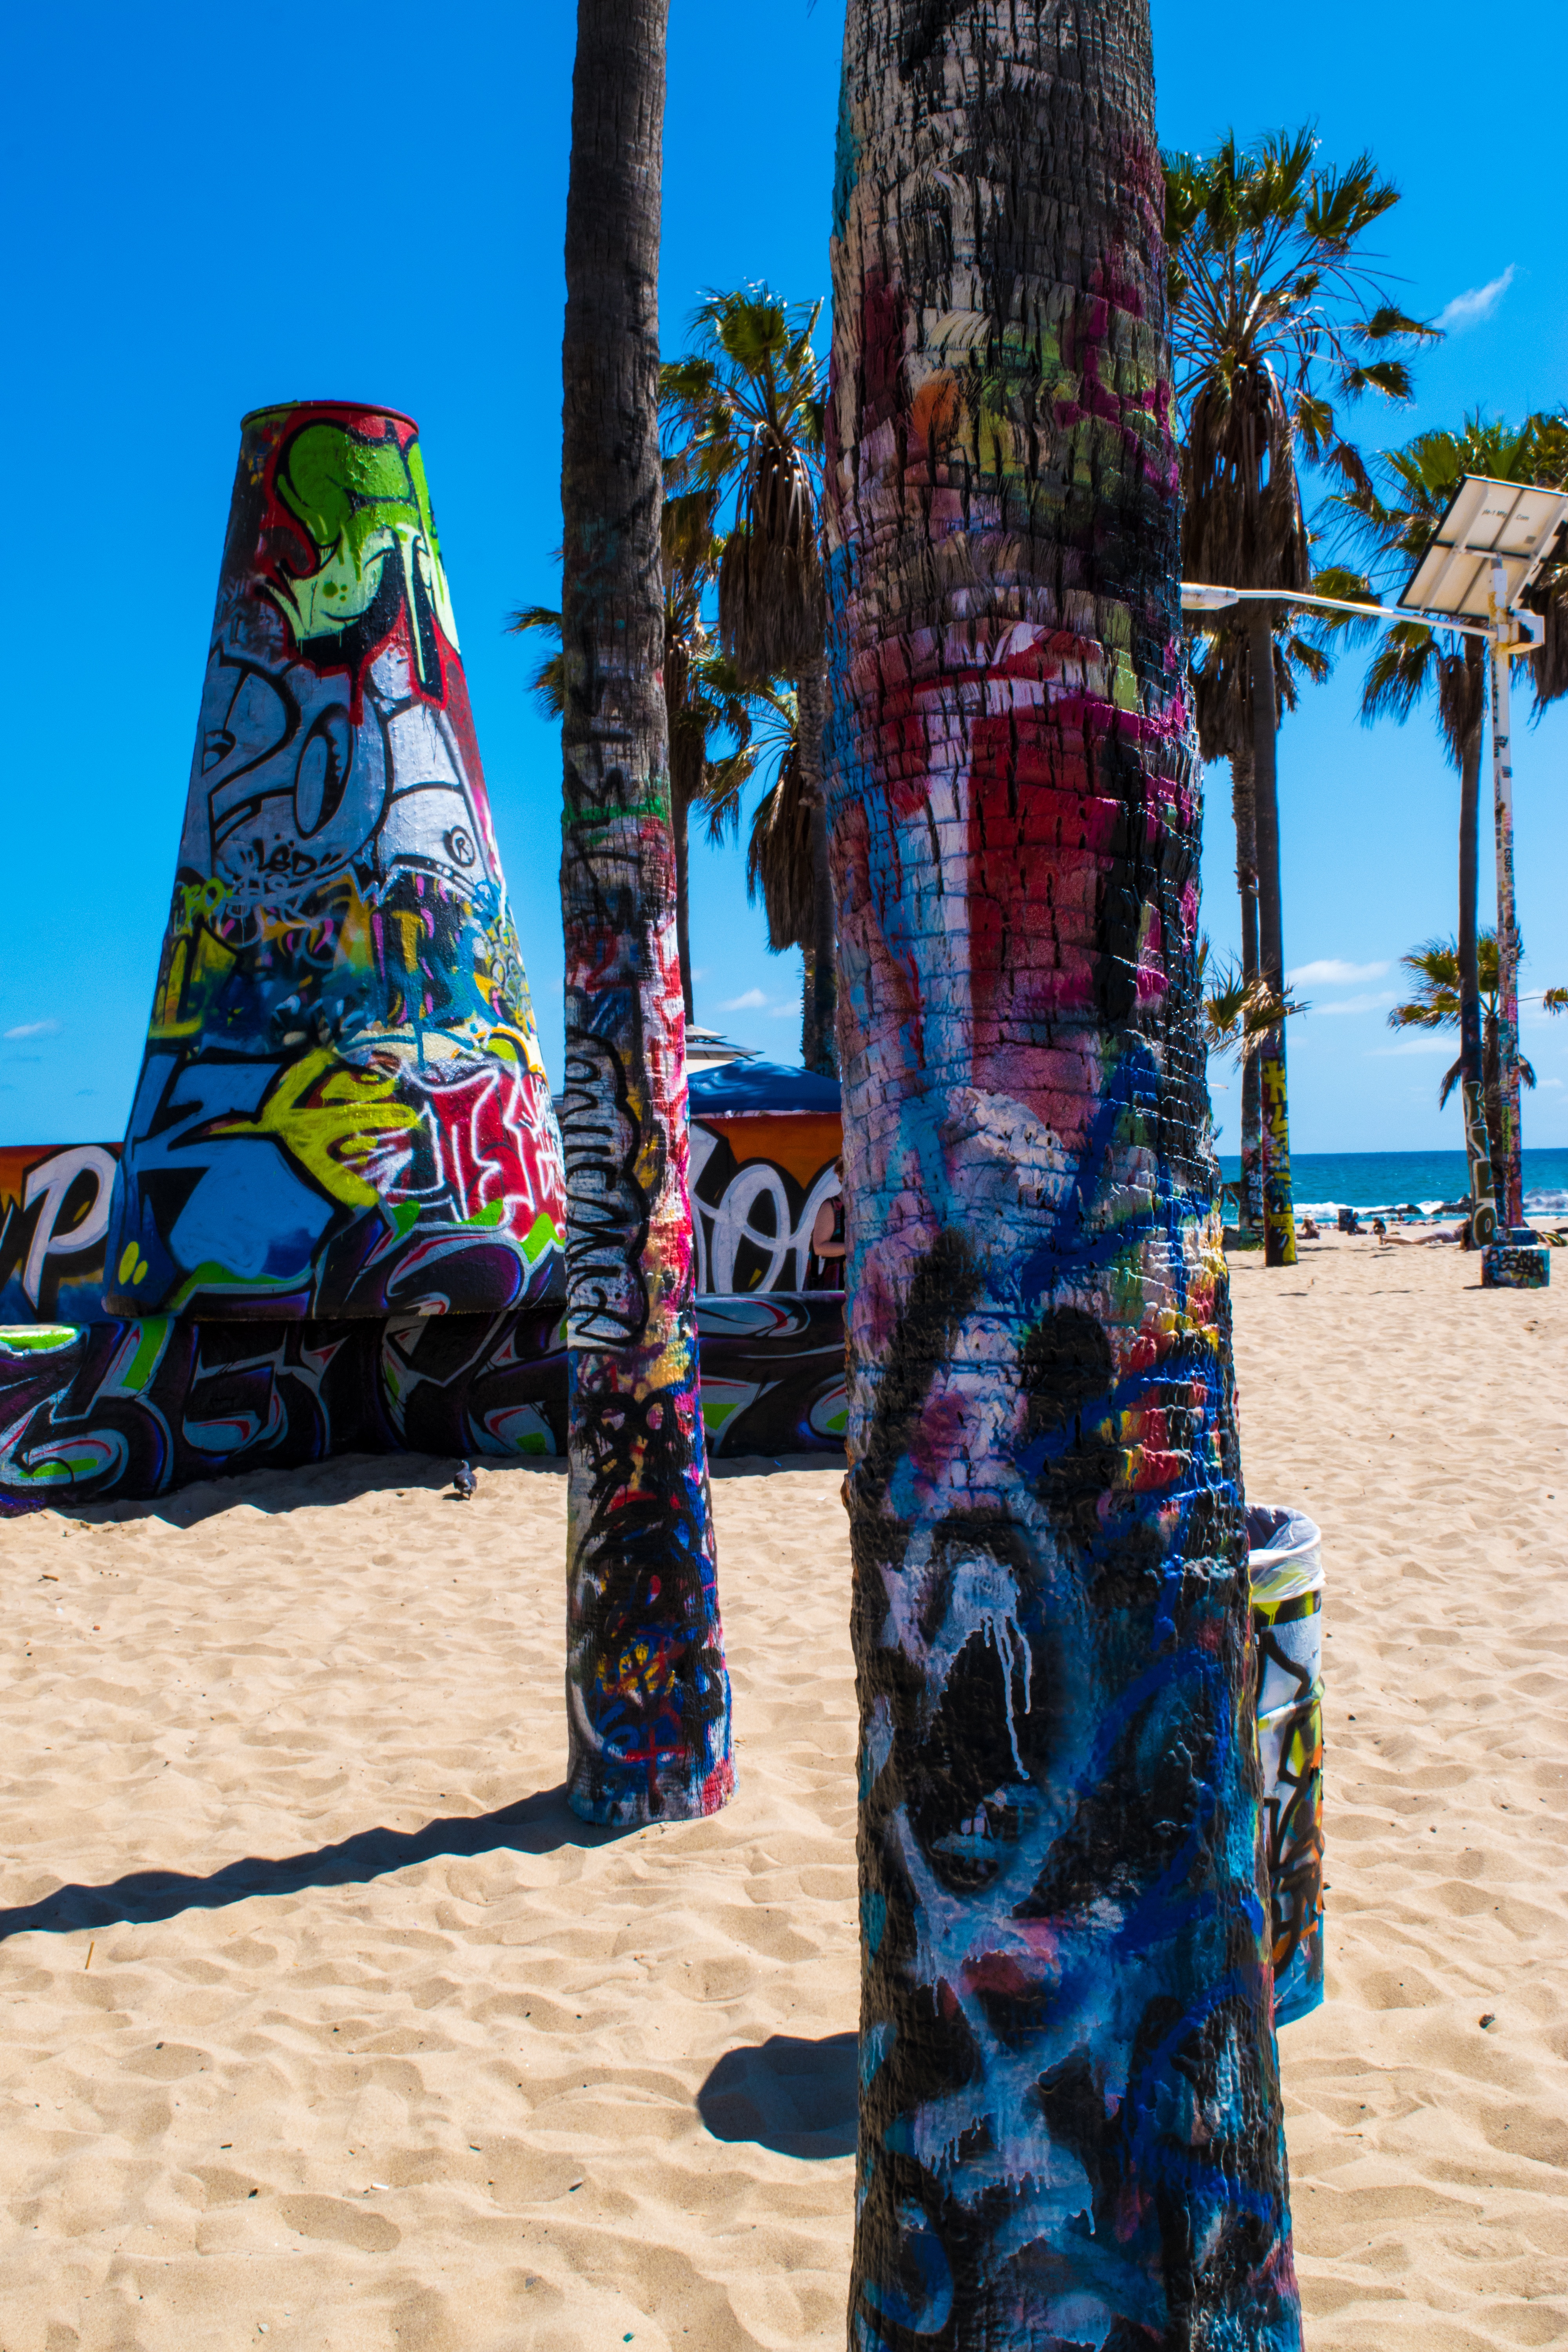
blue, totem pole, sculpture, art, totem, outdoor structure